Delfzijl

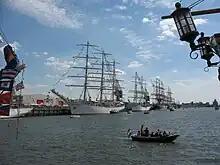
Ships at DelfSail in 2009

Every five years the city organises DelfSail, the second-largest sailing event of the Netherlands after SAIL Amsterdam. Part of the sea harbor near the center of Delfzijl is open to public on Sundays and special events are occasionally held when the heavy machinery is not moving and the sea gates are not closed.